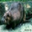
Label: beaver